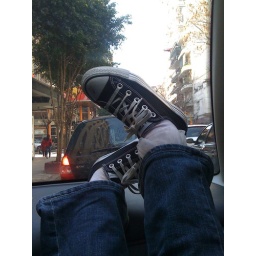
riding in cars with girls